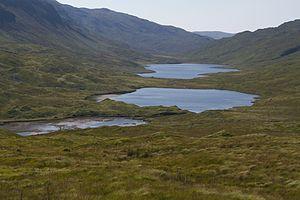
Des lacs à chapelet ou lacs paternoster forment un sous-genre de lac glaciaire caractérisé par un alignement proche de ces lacs reliés entre eux par un cours d'eau. Ils se rencontrent dans les vallées glaciaires au fond relativement plat.